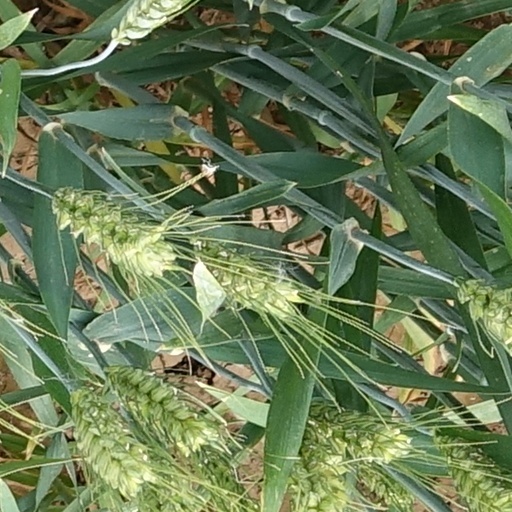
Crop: wheat